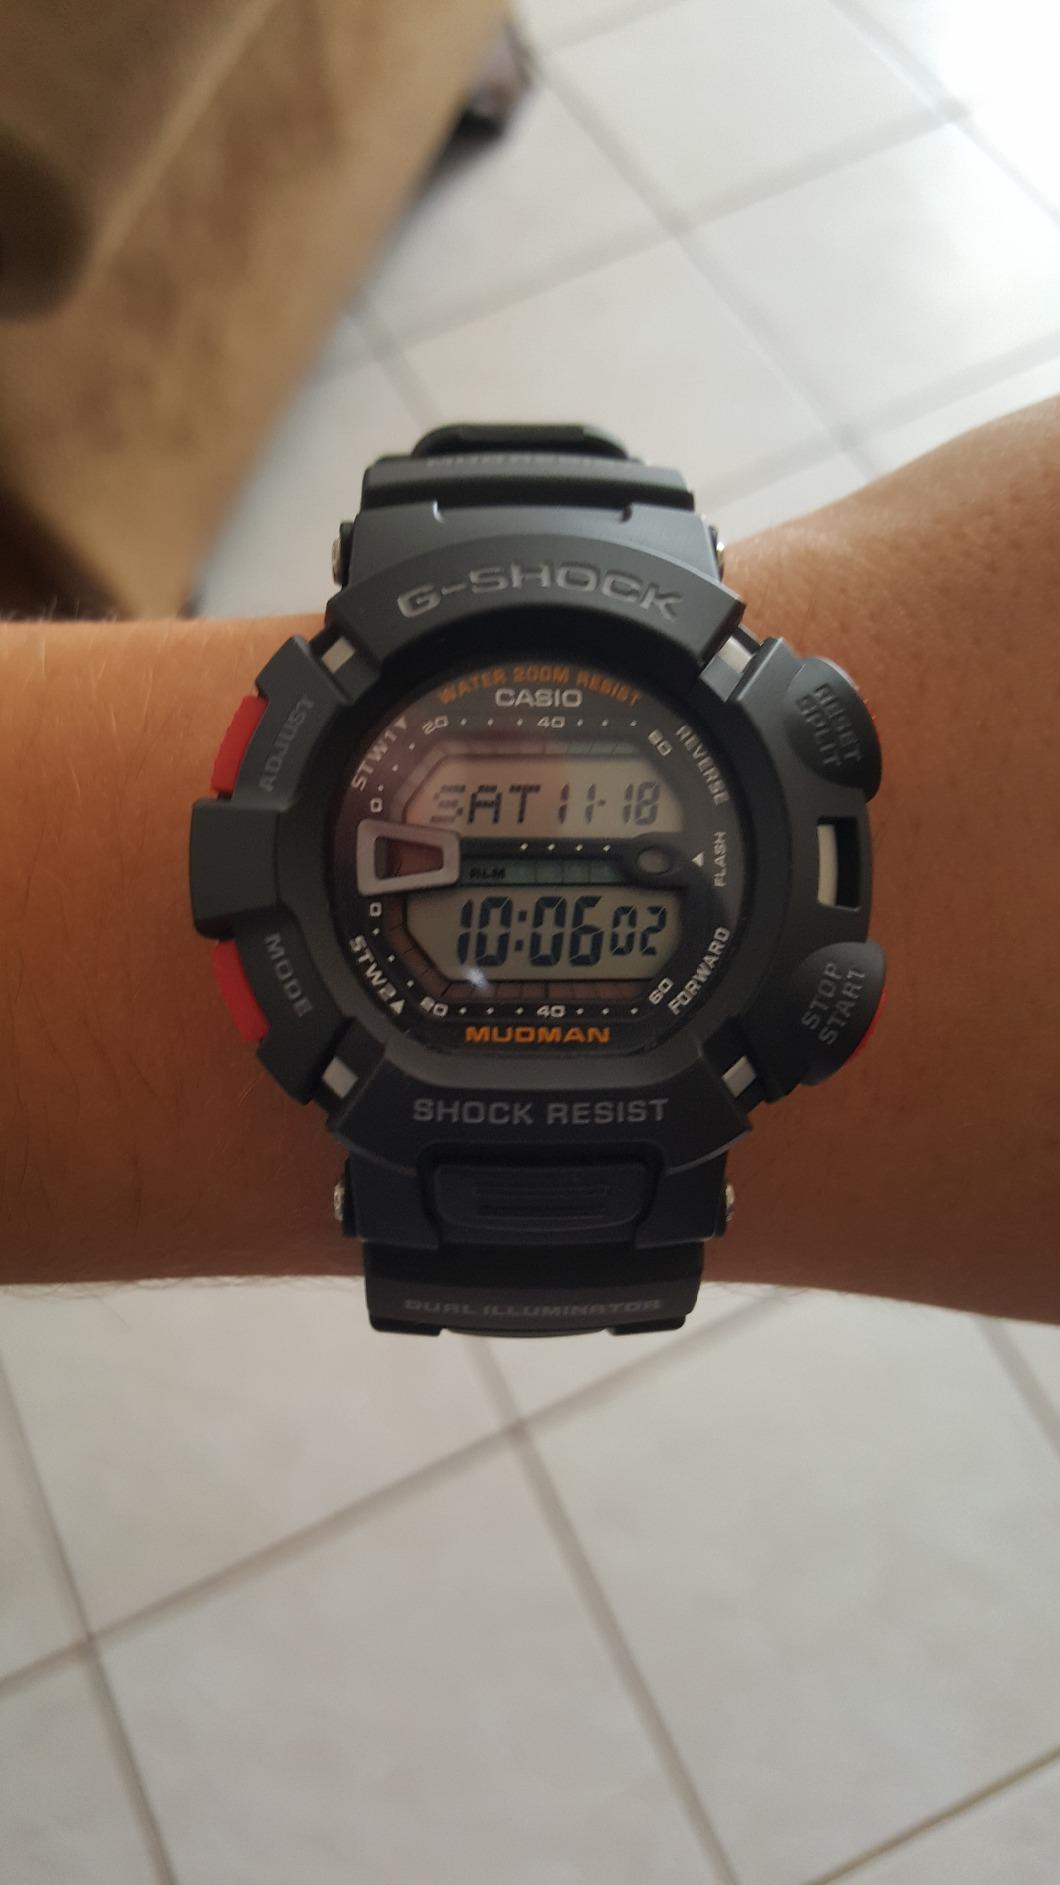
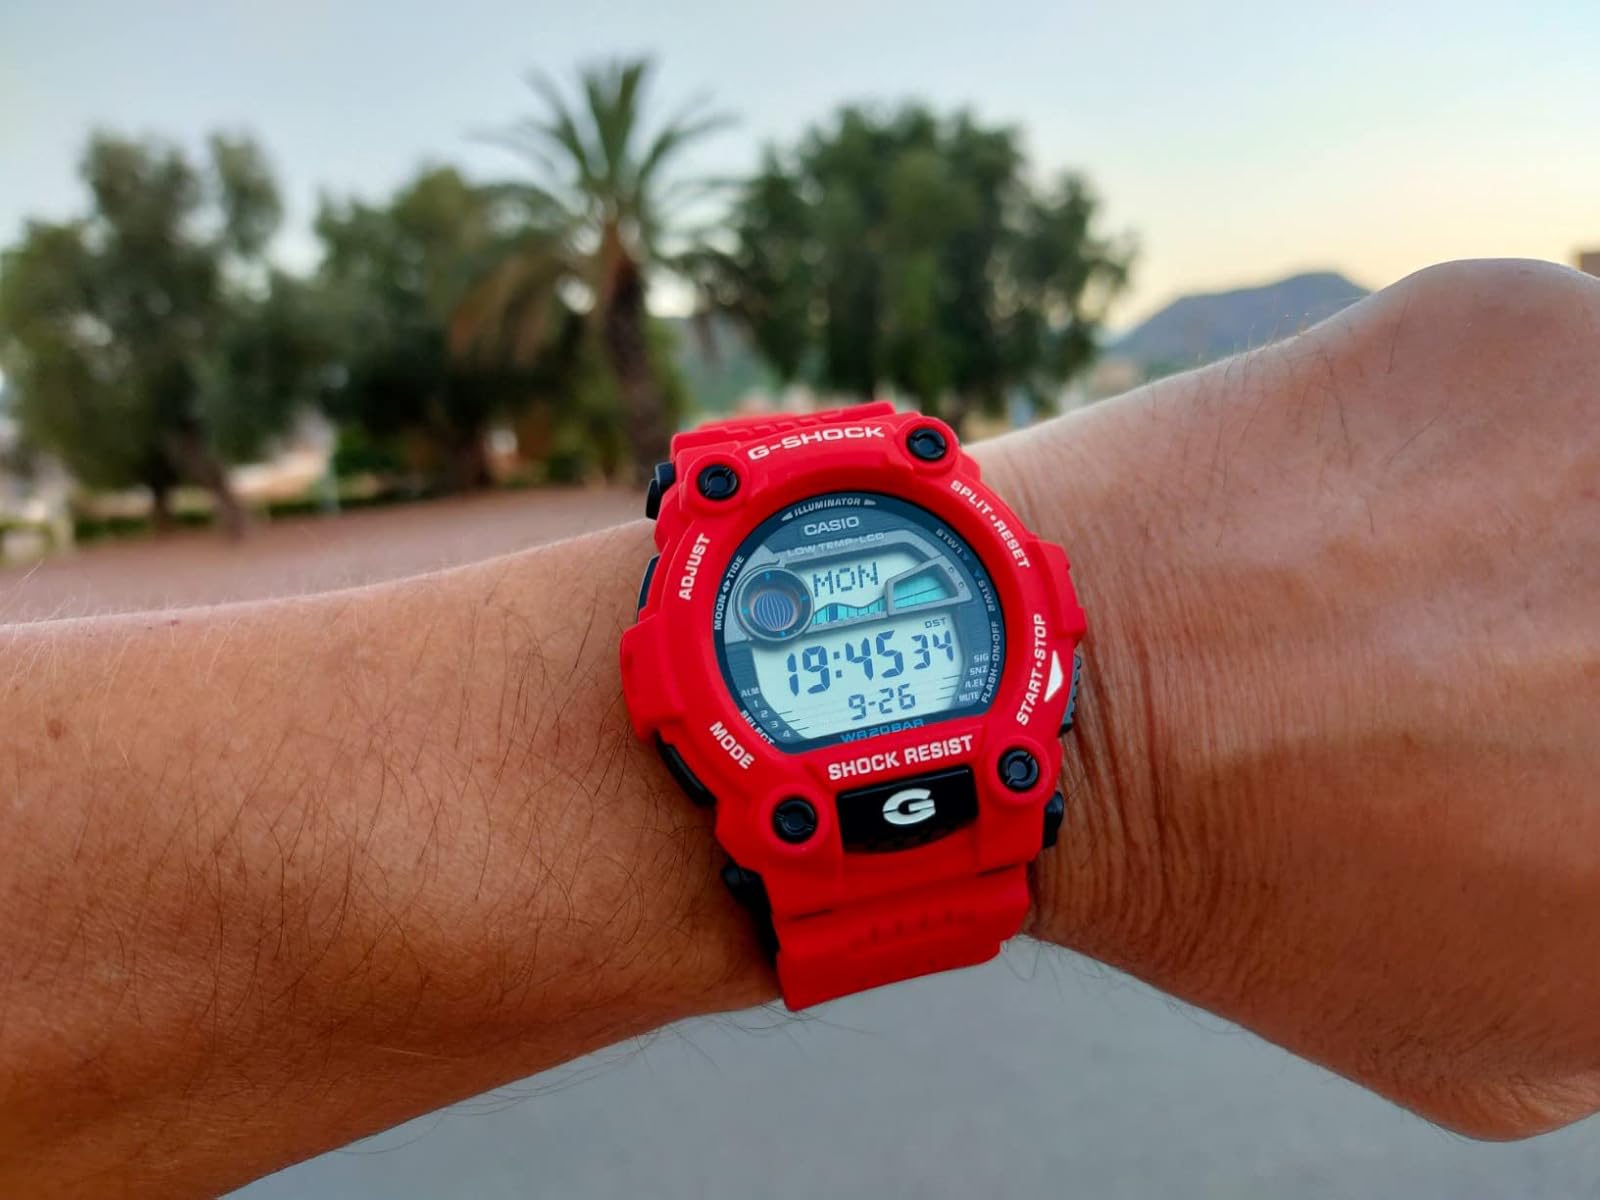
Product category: accessories_watch
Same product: no